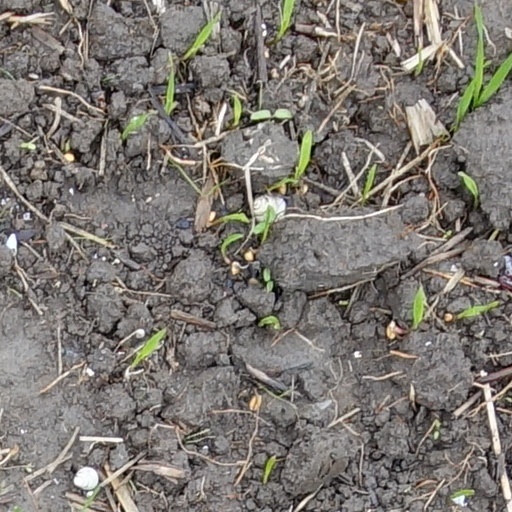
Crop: wheat